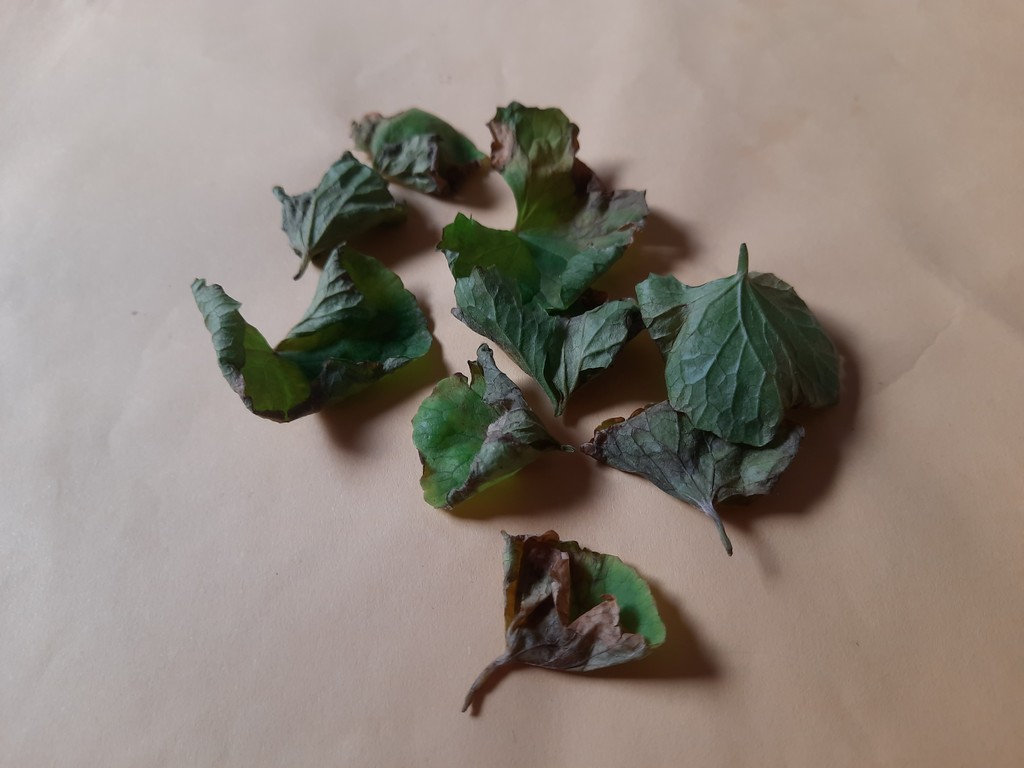
Label: Unhealthy